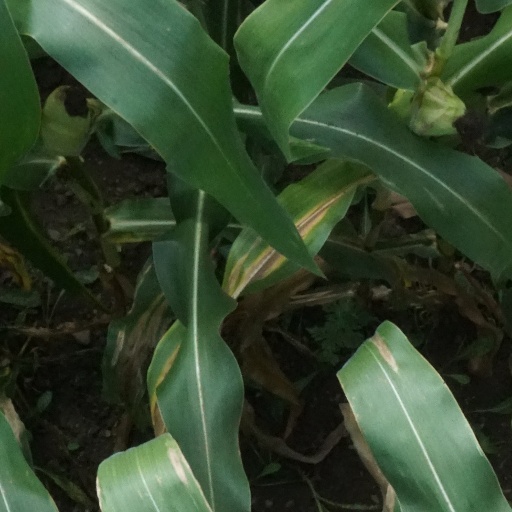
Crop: maize; corn